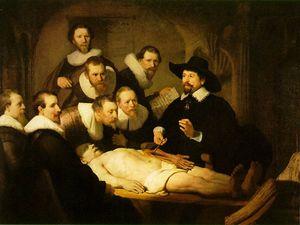
L'humanité est à la fois l'ensemble des individus appartenant à l'espèce humaine et les caractéristiques particulières qui définissent l'appartenance à cet ensemble.
L'algie vasculaire de la face est un syndrome caractérisé par la répétition de douleurs du visage, typiquement à proximité d'un oeil, accompagnées de signes locaux variables et non évocatrices d'autres causes. Il s'agit d'une affection rare, touchant majoritairement l'homme jeune. Les douleurs sont parfois rapportées par les patients comme les plus intenses qu'ils aient connues, et peuvent être accompagnées de pensées suicidaires.
Le développement de l'étude anatomique, pendant longtemps n'a pas été parallèle au développement médico-chirurgical. Cette nécessité actuellement évidente, pour le médecin, le chirurgien ou l'imageur, ne s'est véritablement établie qu'au XIXᵉ siècle.